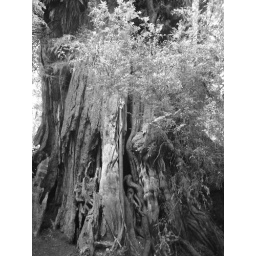
The TREE in black and white